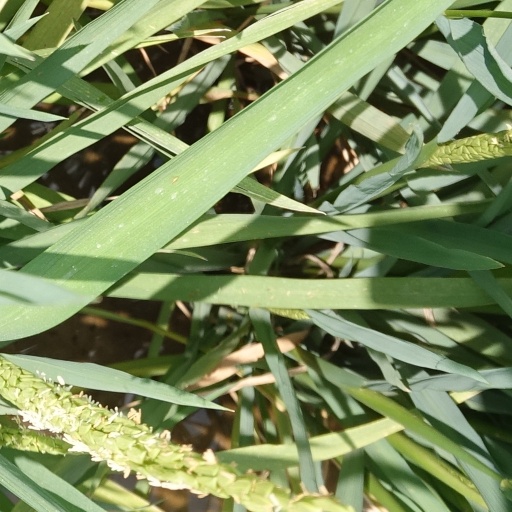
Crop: rice